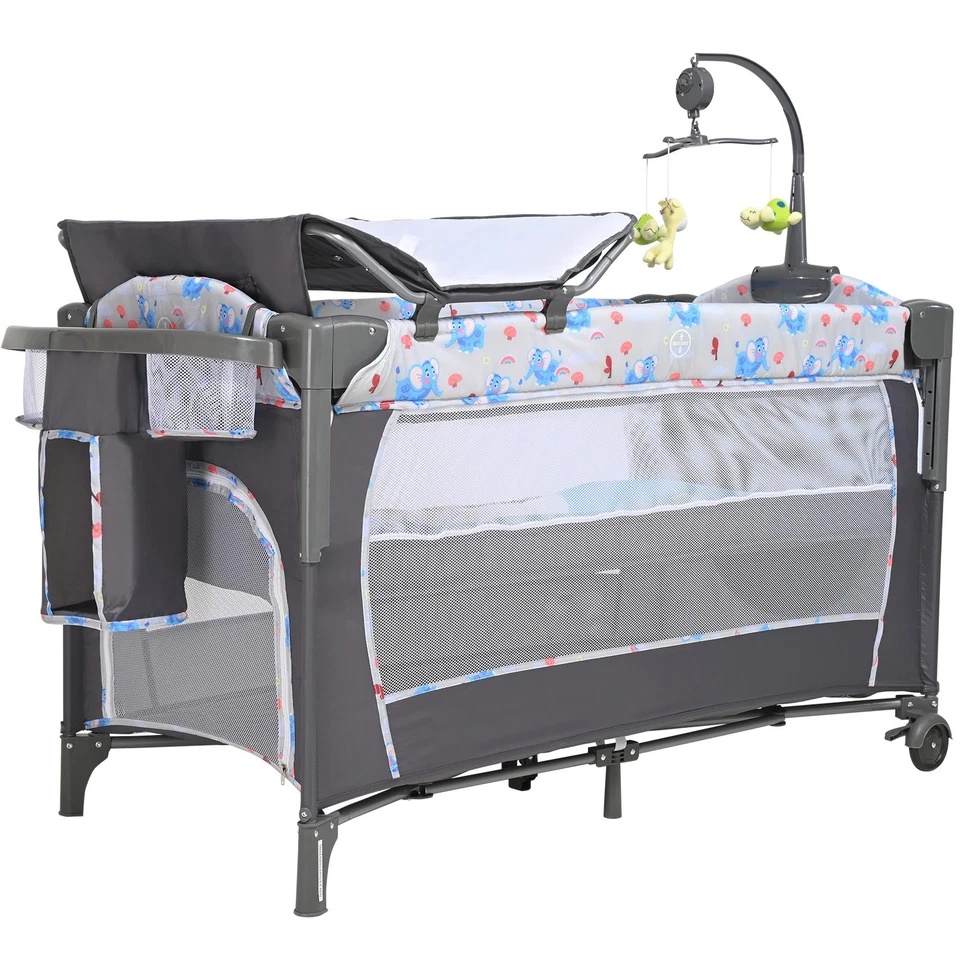
Foldable Baby Bassinet with Changing Table, Storage & 77 lbs Capacity
Foldable Baby Bassinet with Changing Table, Storage & 77 lbs Capacity This foldable baby bassinet offers a safe and cozy place for your little one to sleep and play. It features a built-in changing table for easy diaper changes, a spacious design, and smooth dual wheels for hassle-free movement. The bassinet includes a mosquito net and breathable mesh for added protection. Perfect for keeping your baby comfortable and organized day and night. Features: Spacious and Transformable: Dual-layer design with an openable side for extra play space while keeping your baby safe and cozy. Easy to Move: Equipped with dual wheels for smooth and stable movement between rooms without disturbing your baby's sleep. All-Round Protection: Mosquito net, mesh fabric for breathability, and a secure structure offer peace of mind for both you and your baby. Convenient Changing Table: Built-in changing table with a washable pad for easy diaper changes and back-friendly care. Practical Storage: Side storage basket for diapers and baby essentials, keeping everything within reach for quick access. Specifications: Load Capacity: 77 lbs (35 kg) Bassinet Dimensions: 36.46 x 24 x 27.24 in (926 x 598 x 692 mm) Changing Table Size: 27 x 7 x 0.2 in (680 x 180 x 5 mm) Material: Oxford Cloth, Mesh Fabric Product Weight: 19.95 lbs (9.05 kg) Color: Gray Package Includes: 1 x Baby Bassinet 1 x Changing Table 1 x Storage Basket 1 x Mosquito Net
Brand: Skyorium
Category: Furniture > Baby & Toddler Furniture > Bassinets & Cradles > Folding Bassinets